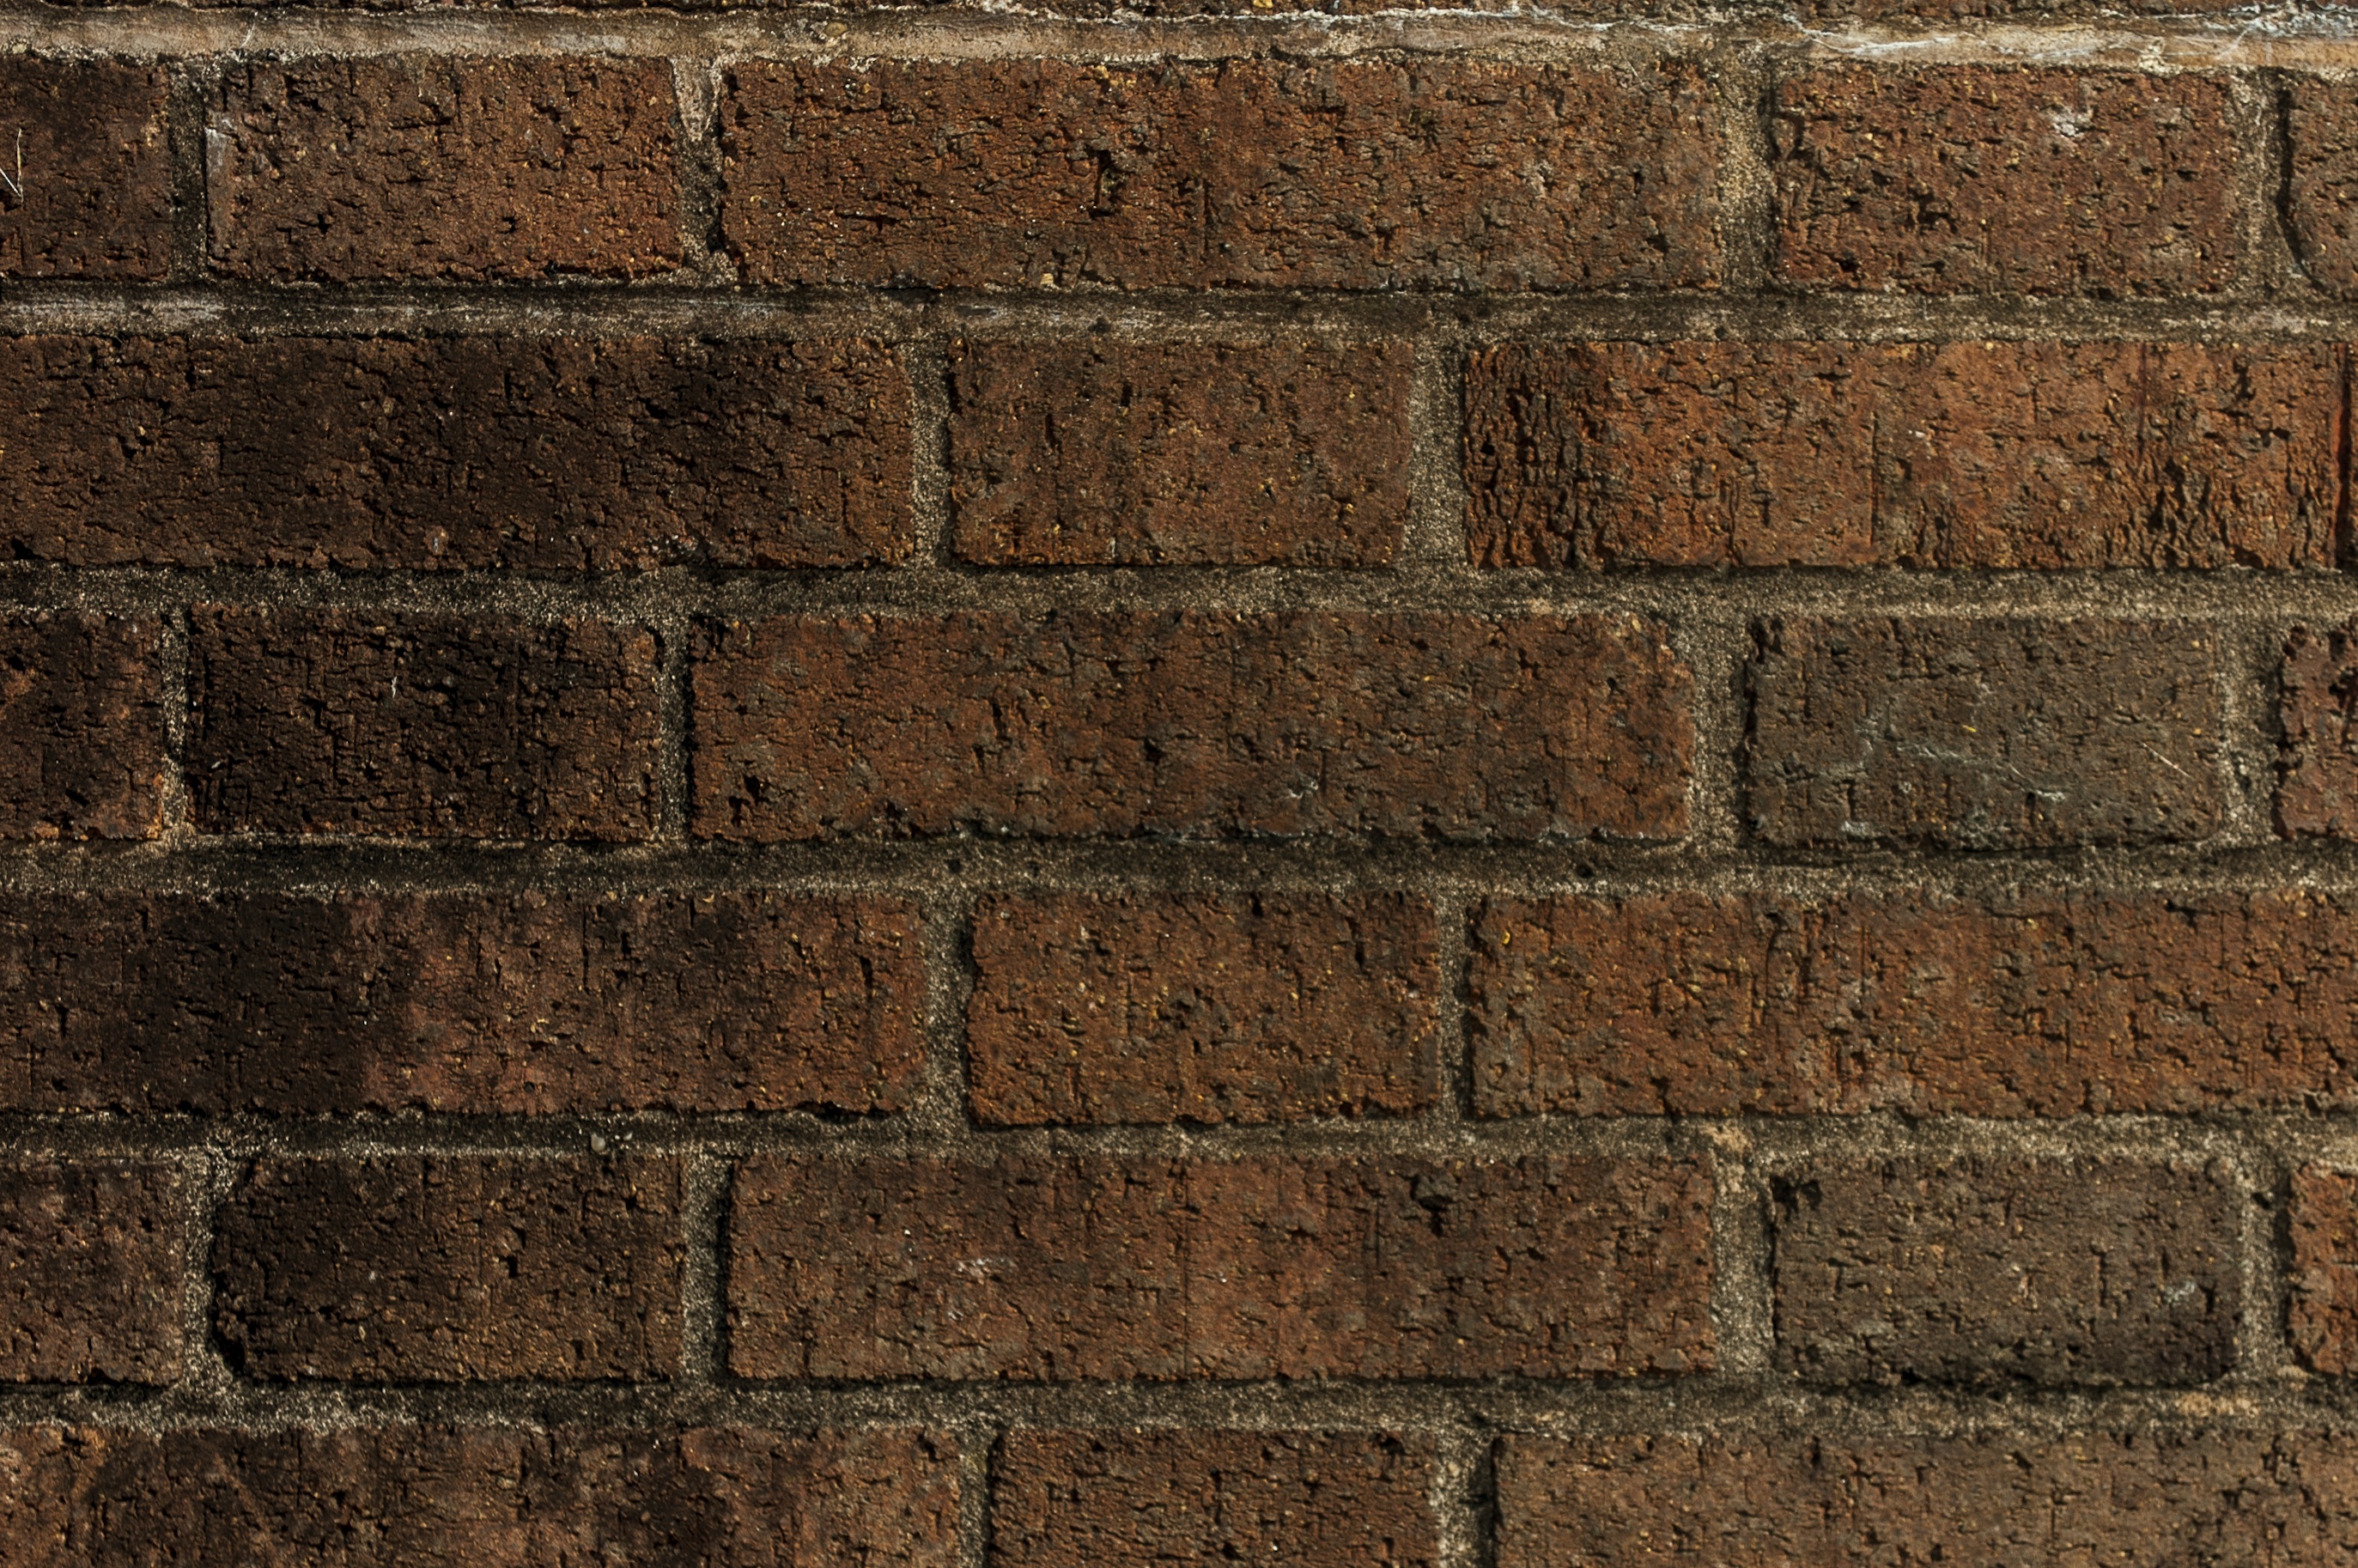
wood, texture, floor, wall, soil, stone wall, brick, material, brick wall, hardwood, textura, brickwork, lake dusia, flooring